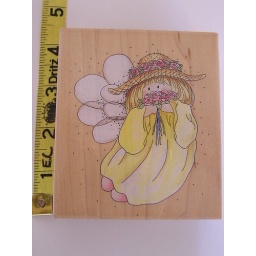
girl fairly in yellow